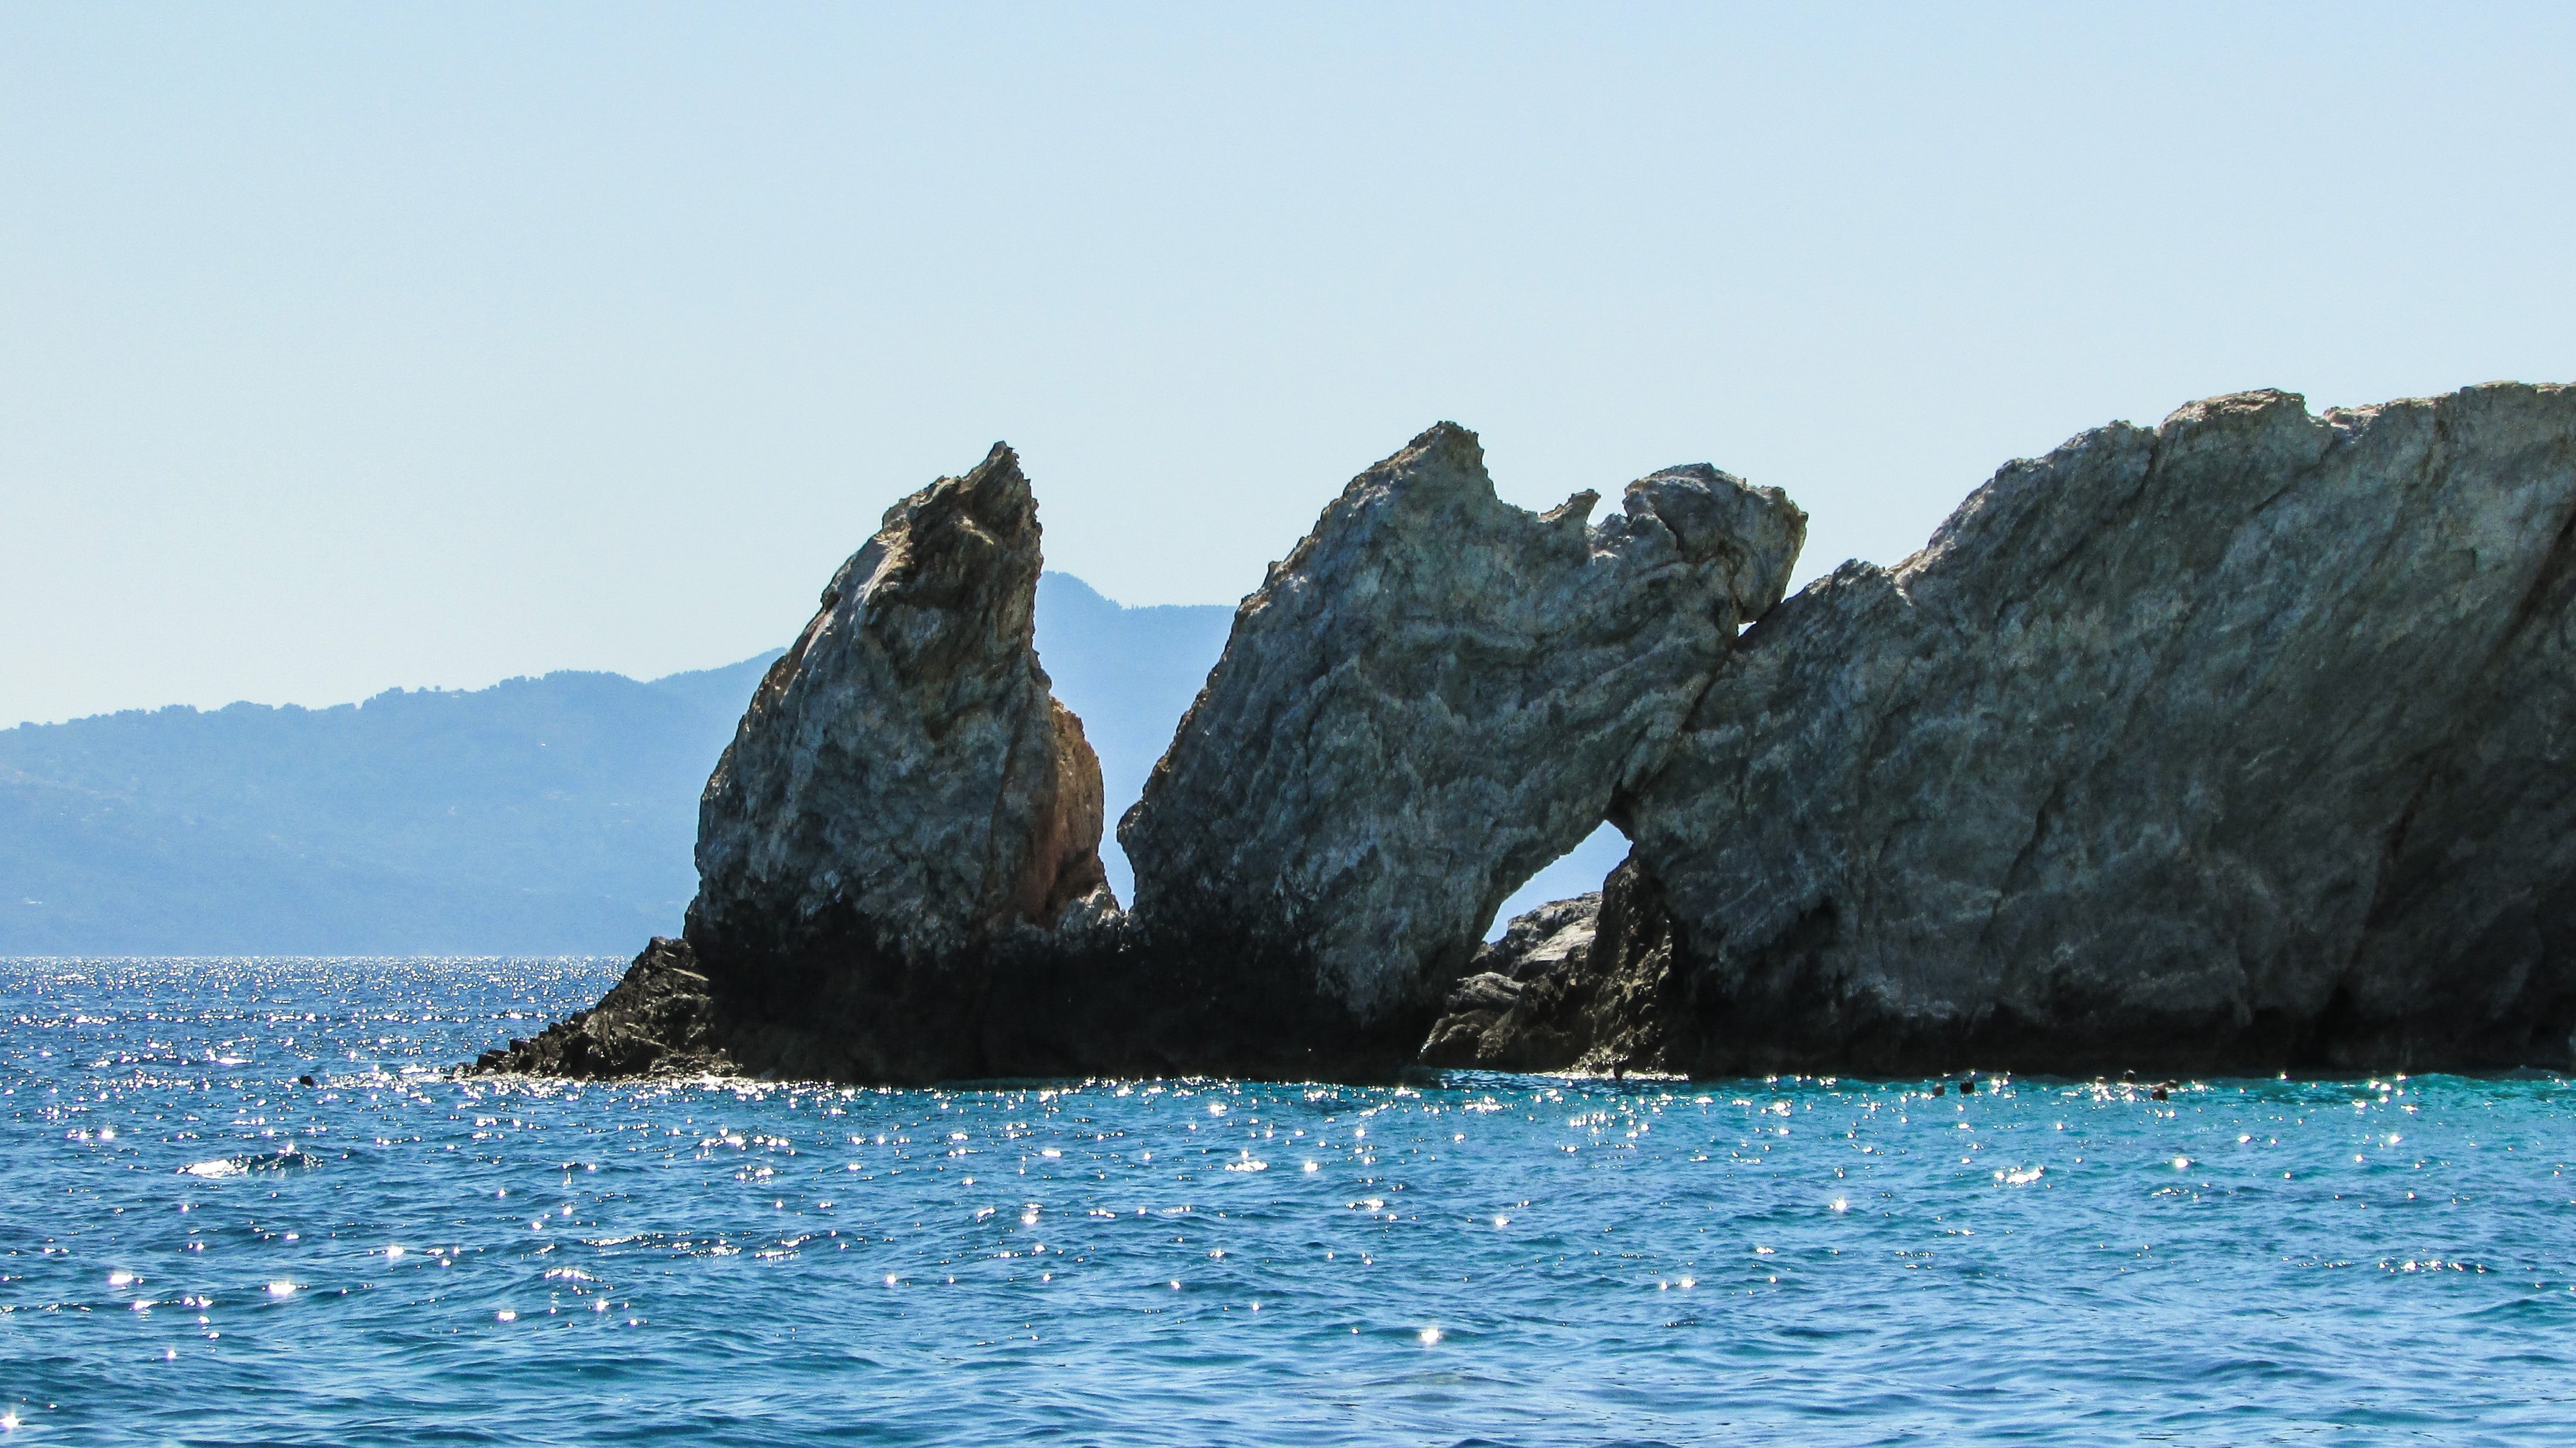
beach, sea, coast, nature, rock, ocean, white, shore, wave, summer, vacation, coastline, cliff, mediterranean, scenic, scenery, bay, island, sightseeing, blue, stack, tourism, terrain, greece, dramatic, cape, skiathos, islet, landform, sporades, lalaria beach, geographical feature